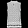
Label: Shirt